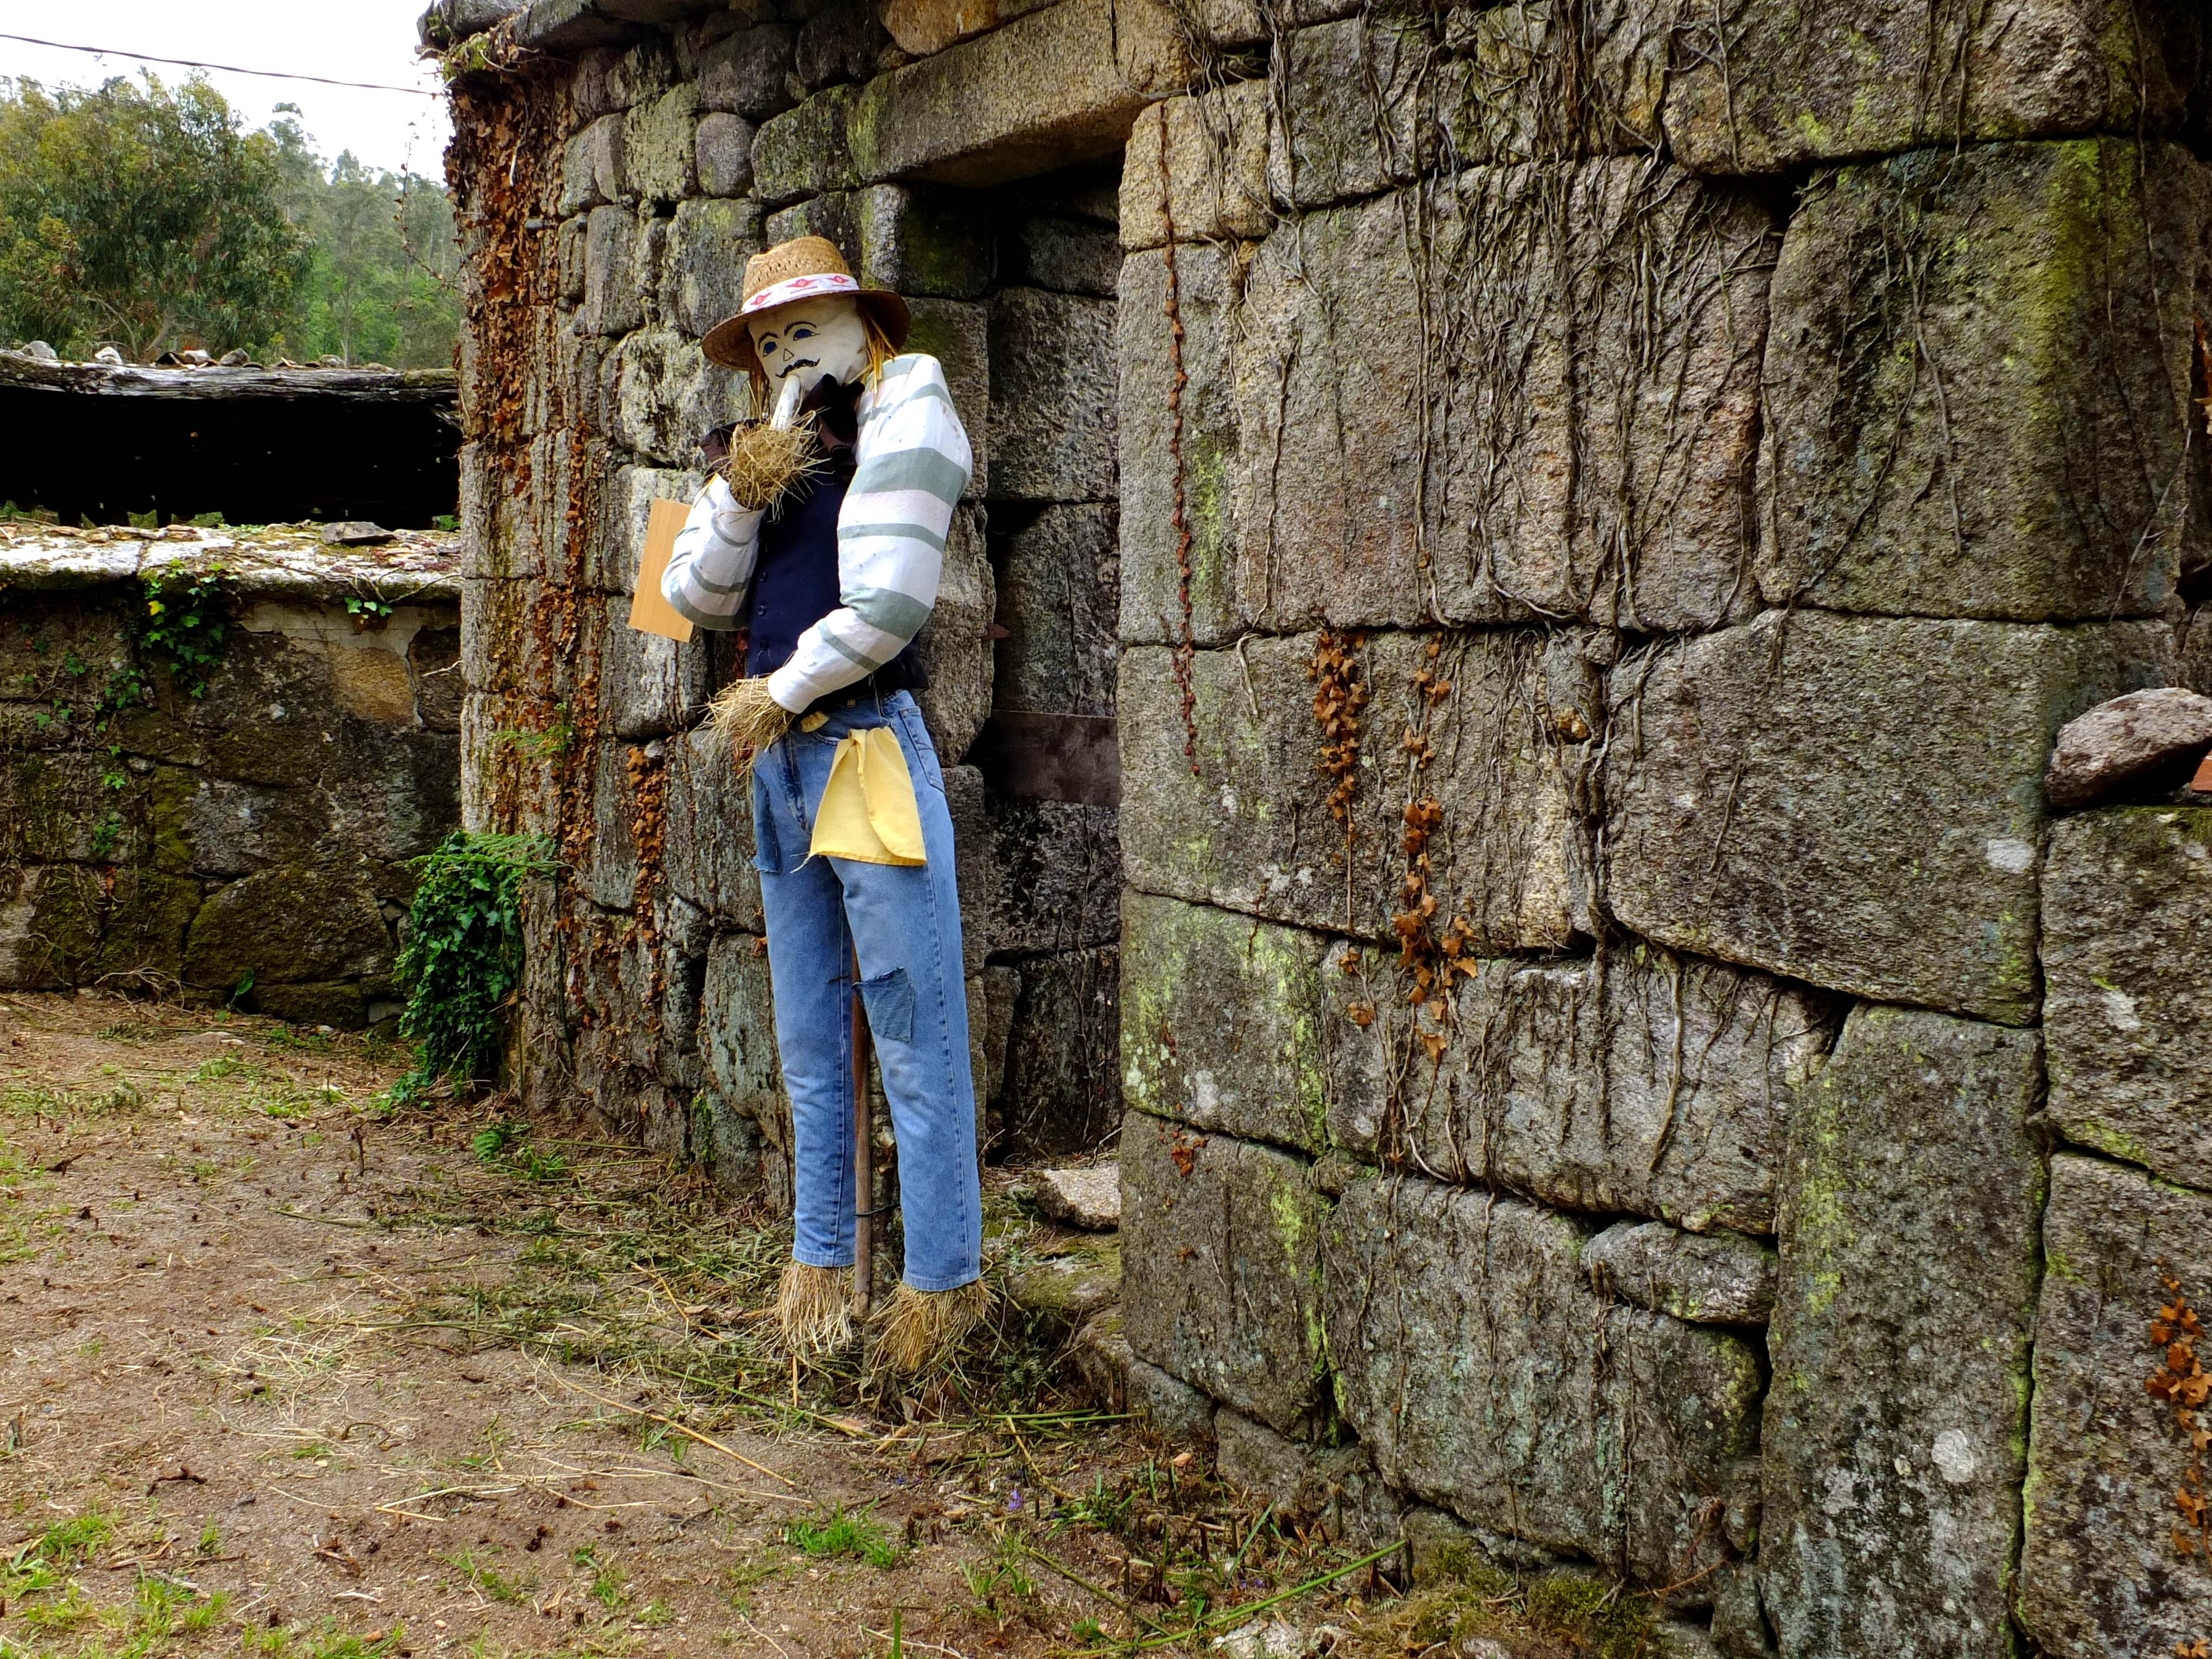
landscape, tree, forest, rock, trail, wall, spain, paisajes, ggl1, gaby1, fujifilmxs1, espantallos, rural area, espantap jaros